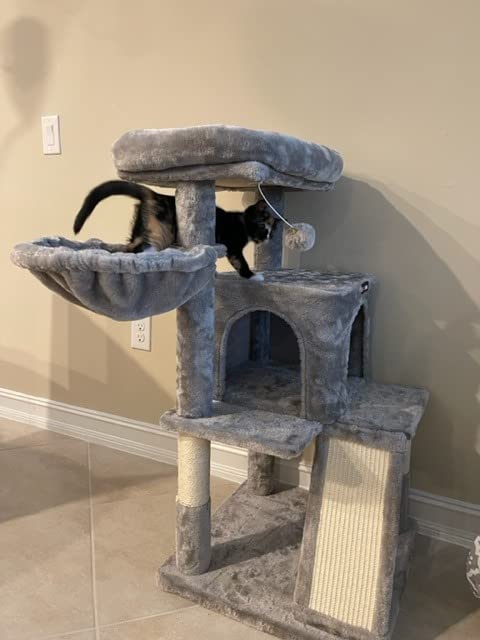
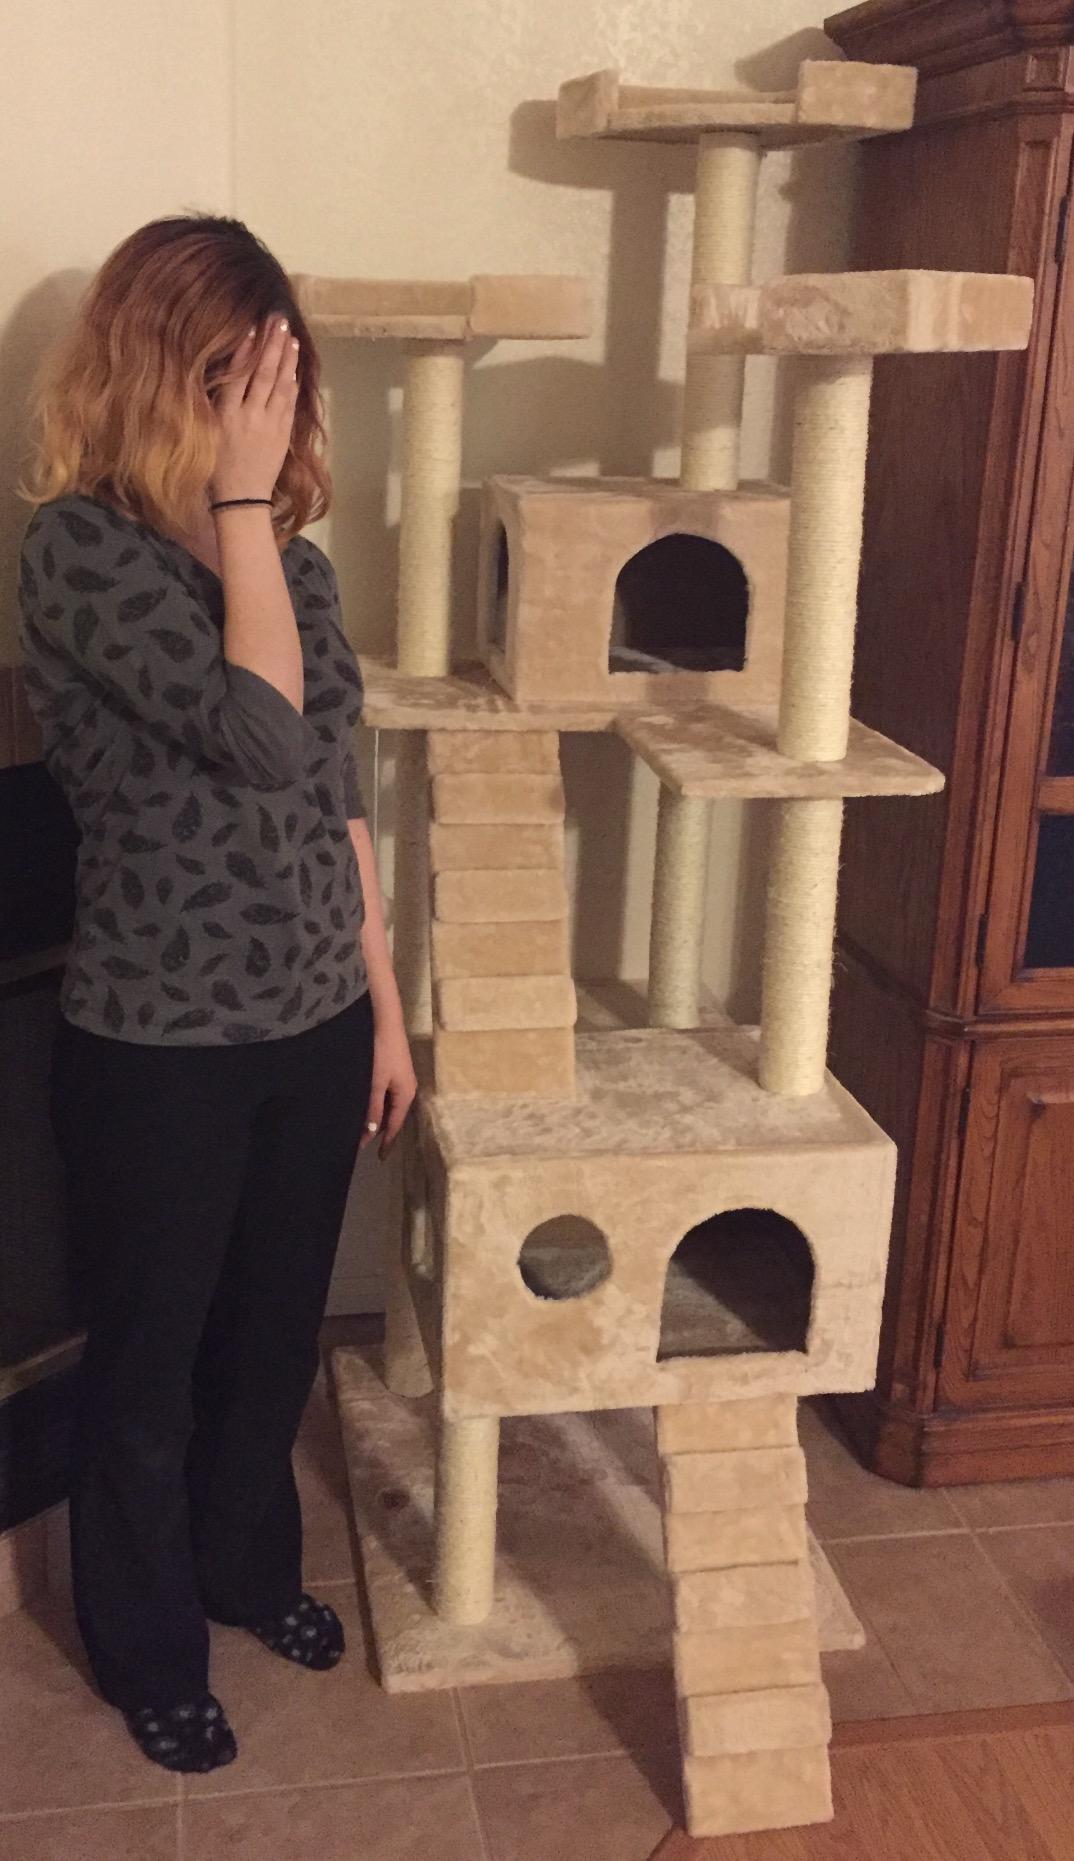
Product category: items_cat tree
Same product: no